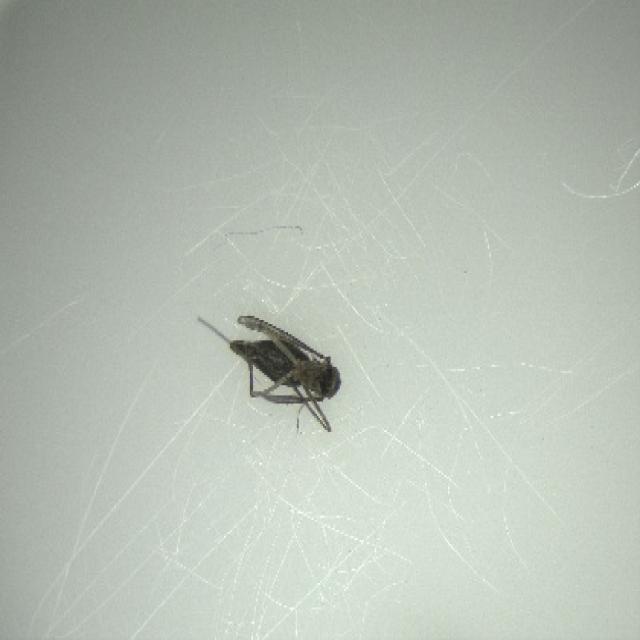
Species: culex_tritaeniorhynchus